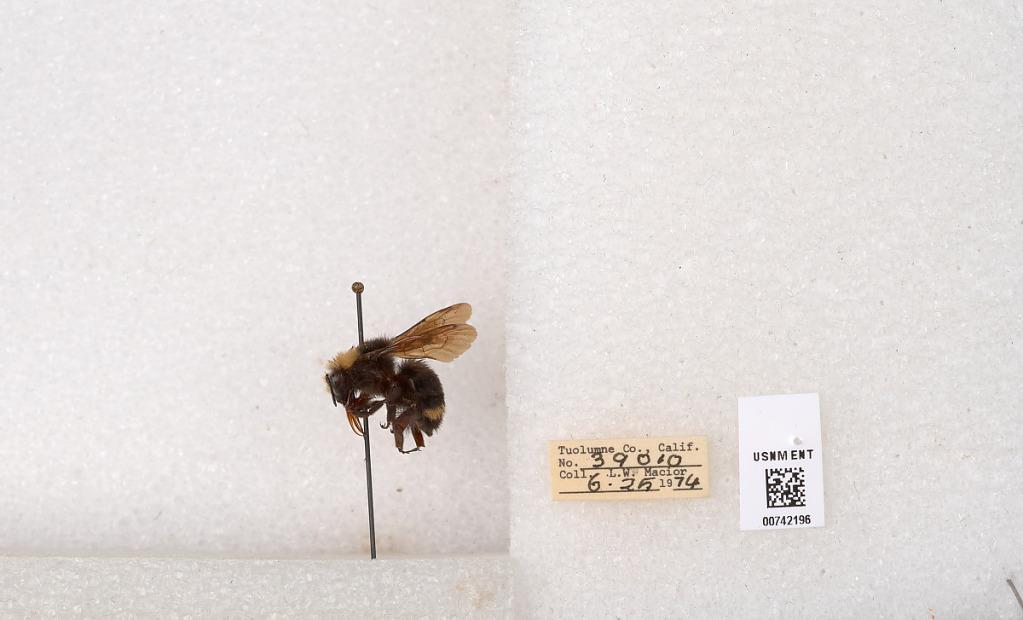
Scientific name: Bombus (Pyrobombus) vosnesenskii Radoszkowski
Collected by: L. Macior
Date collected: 1974-6-25
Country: United States
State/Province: California
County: Tuolumne
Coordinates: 37.9712, -120.228